Loongson

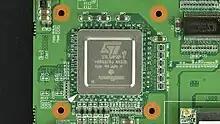
Loongson 2F CPU from STMicroelectronics in a Gdium laptop

The Loongson 2 is a family of MIPS III compatible processors. It adds 64-bit ability to the Loongson architecture. Later Loongson 2 processors migrated to being MIPS64 compatible, due to sharing the GS464 core with the Loongson 3 series.